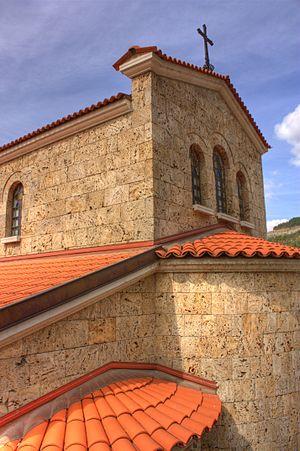
L'église des Quarante-Martyrs est une église orthodoxe de Veliko Tarnovo, en Bulgarie.